South Australian Railways 740 class

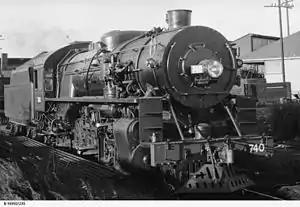
740 at Mile End in March 1952

The South Australian Railways 740 class was a class of 2-8-2 freight locomotives built by Clyde Engineering, Granville for the South Australian Railways in 1951-1952.